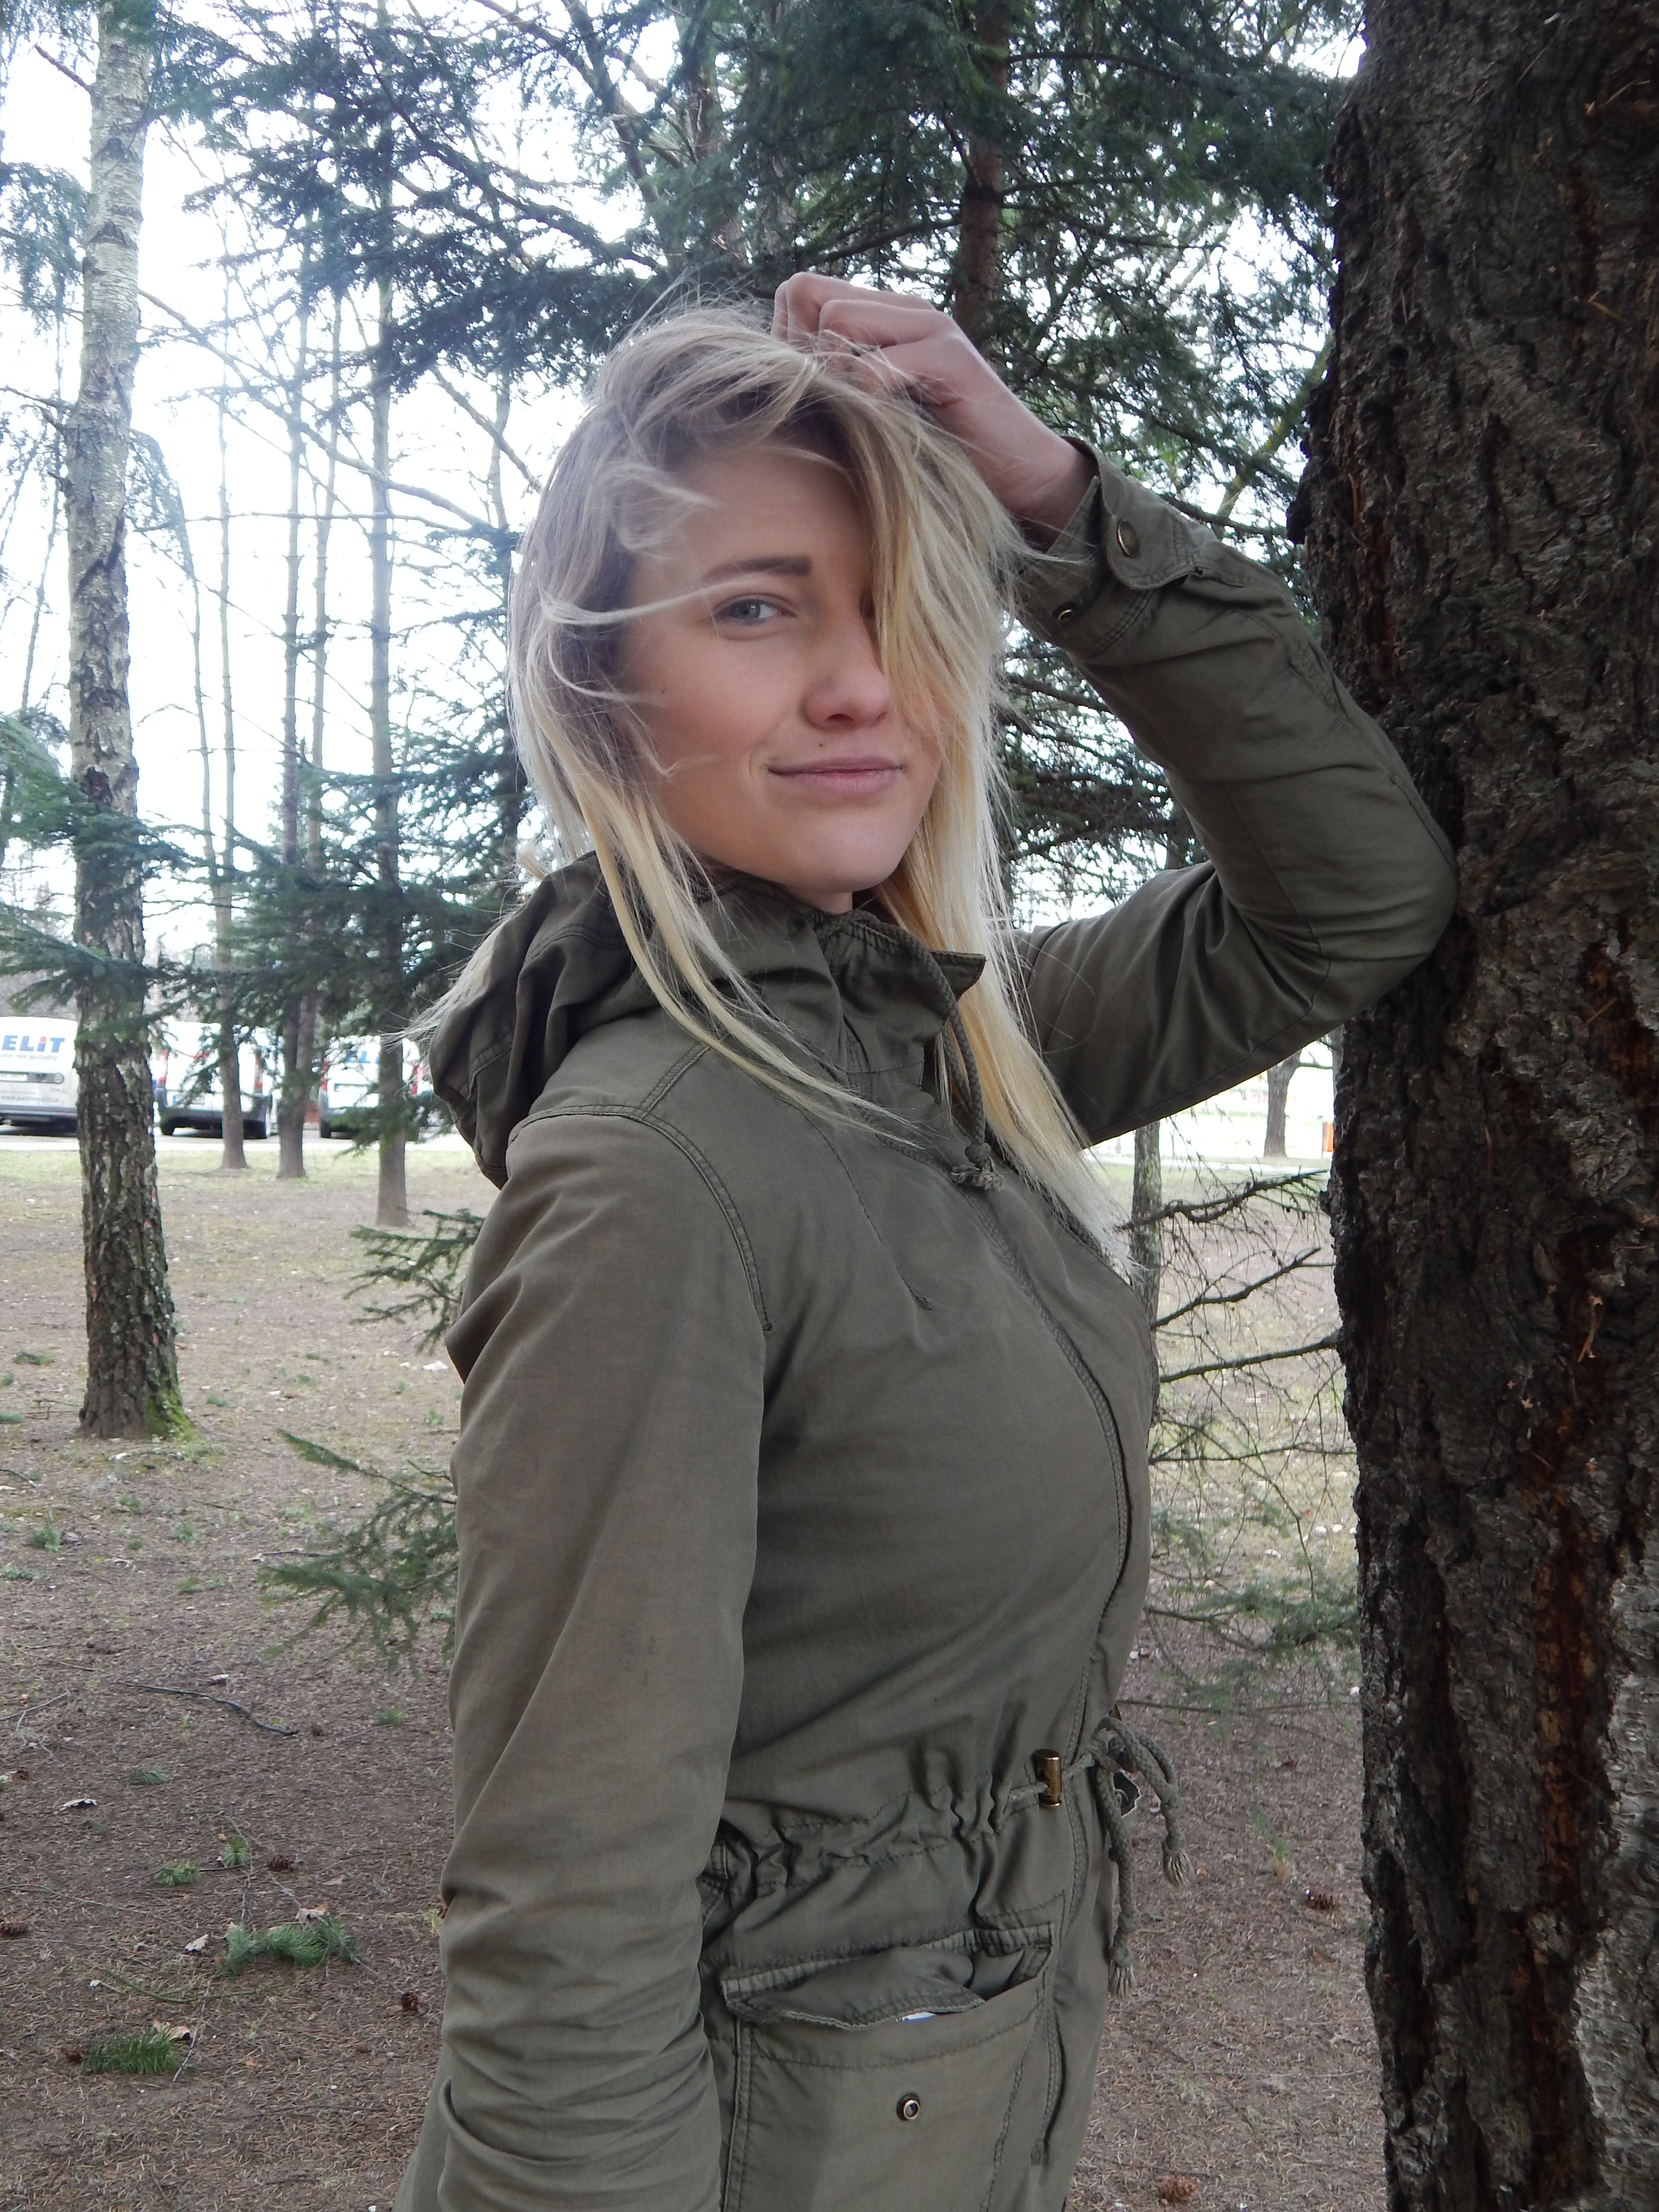
girl, model, spring, park, clothing, trees, costume, eli ka